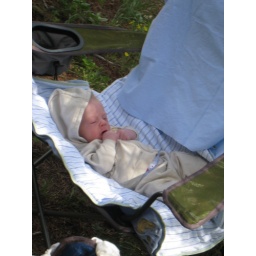
Brecken took a nap in the chair during his first rock climbing trip.